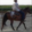
Label: horse